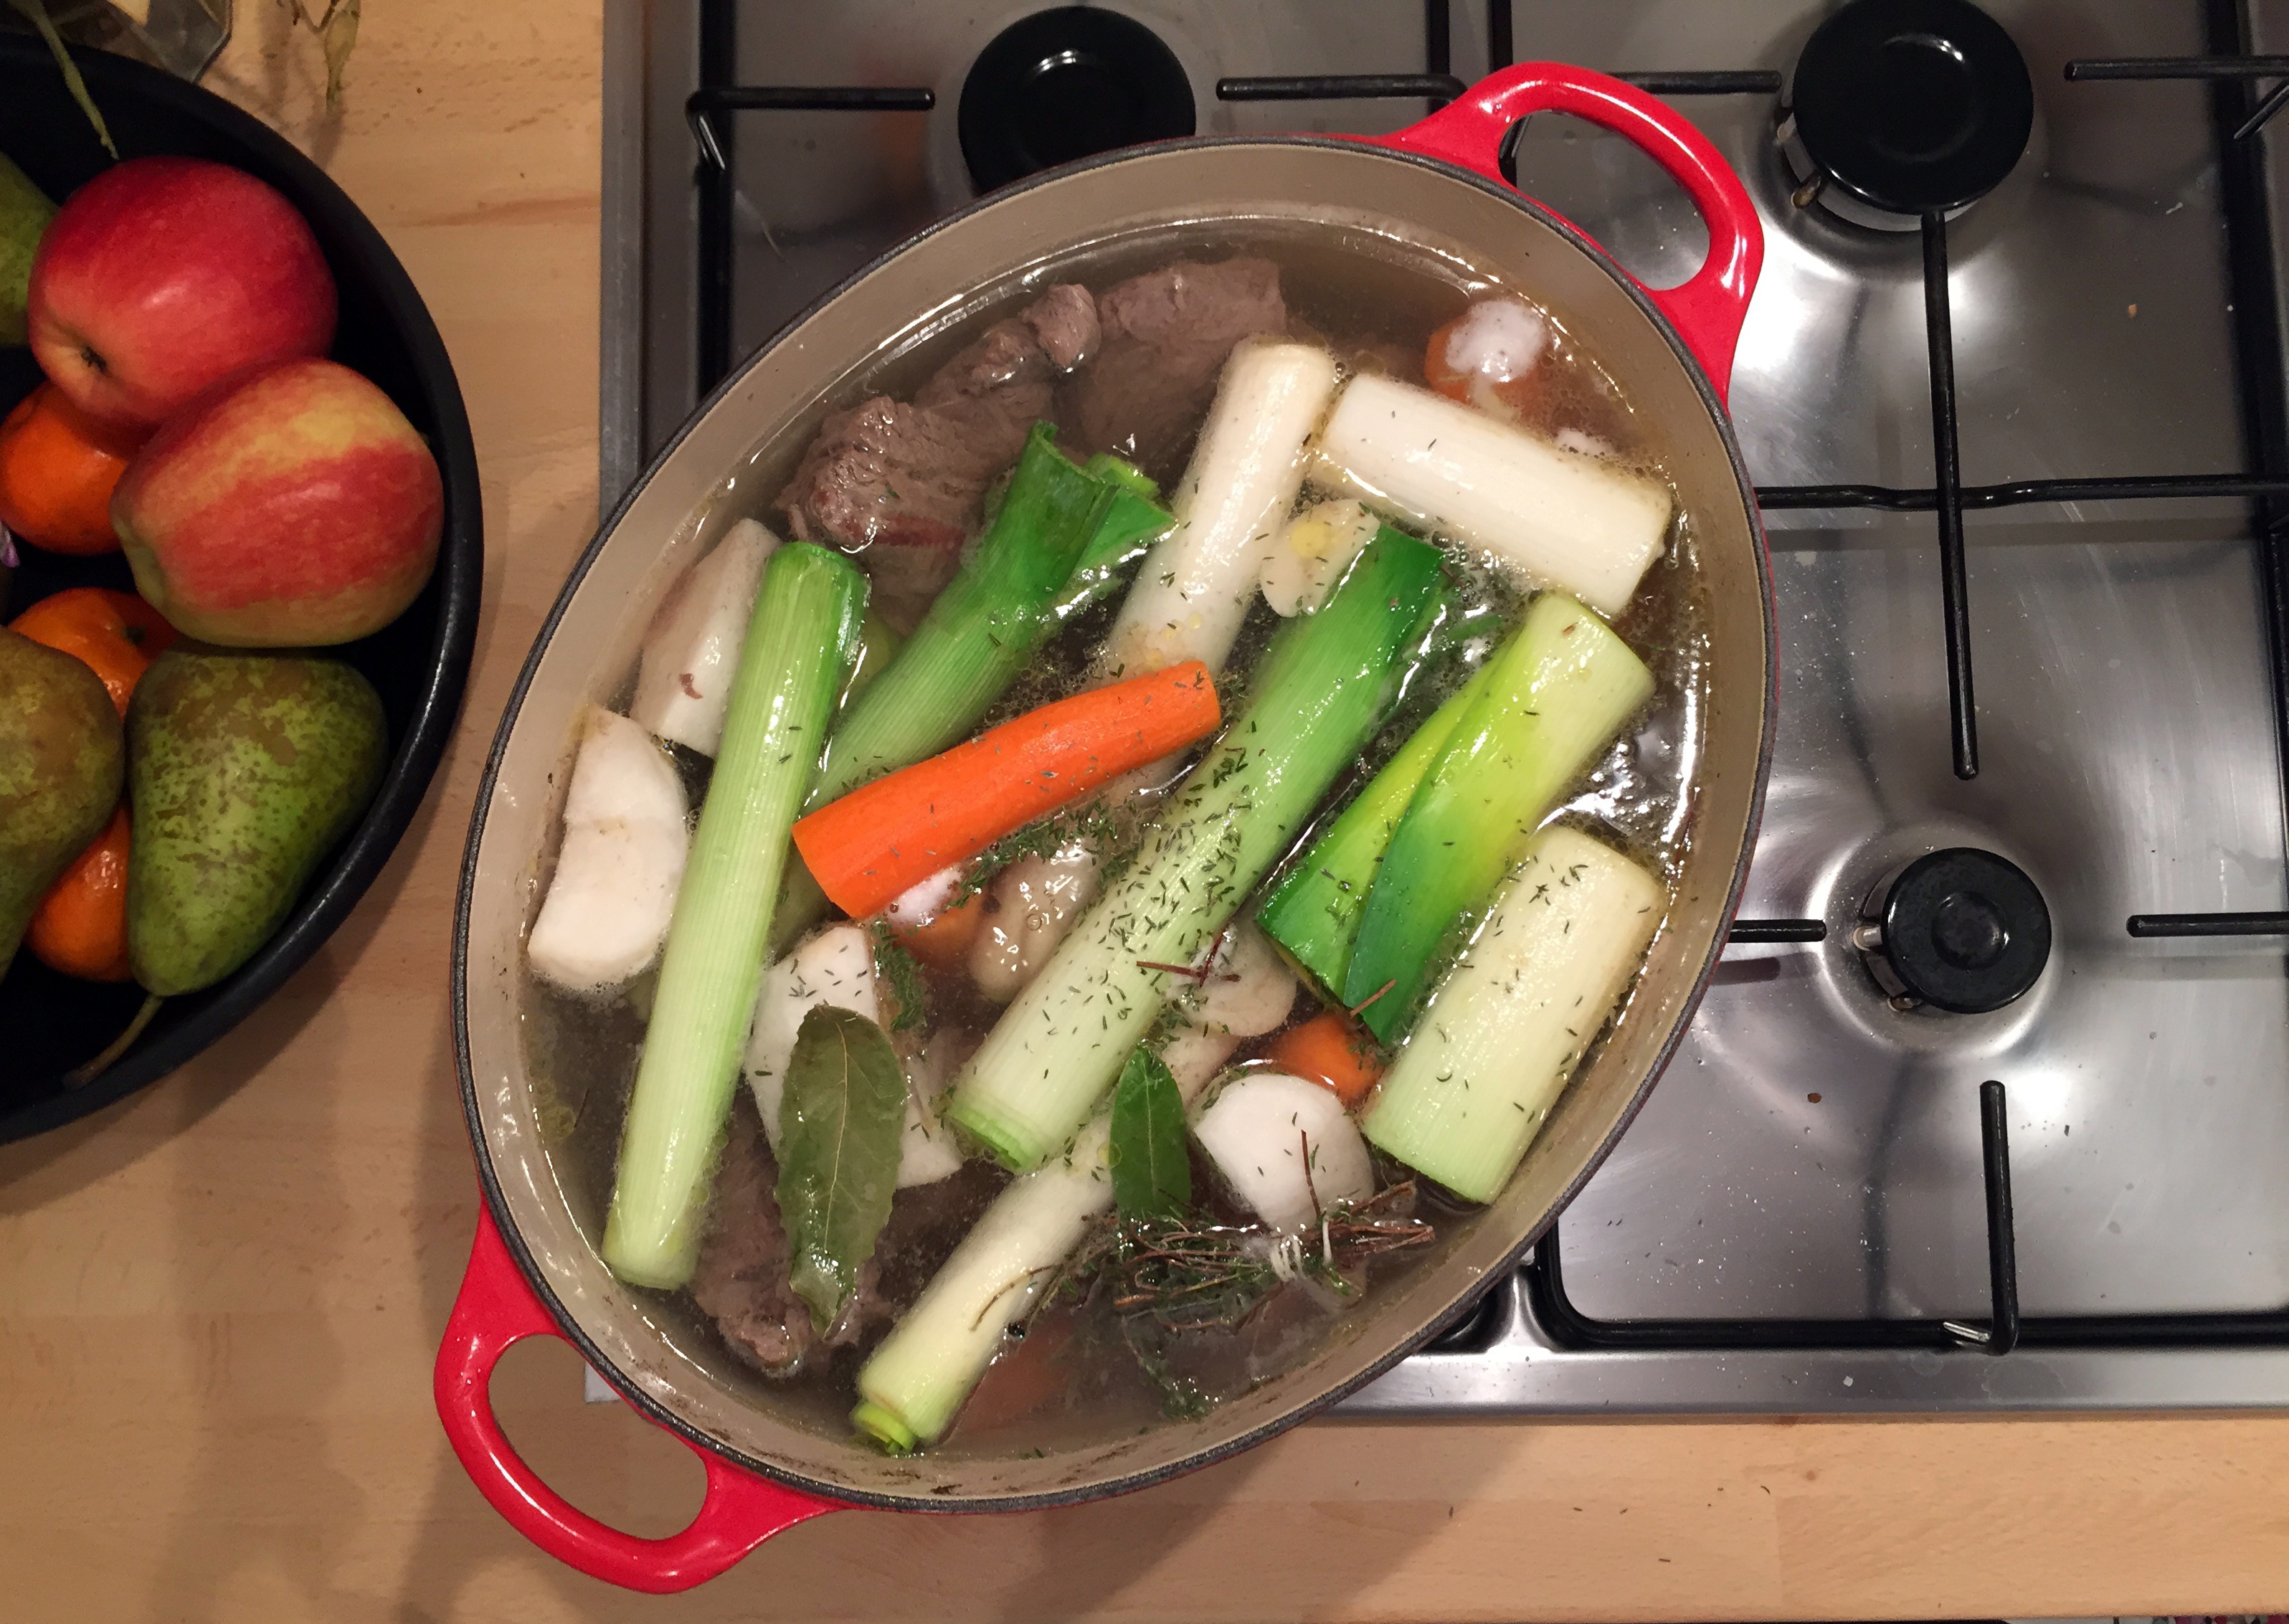
dish, meal, food, cooking, produce, vegetable, kitchen, meat, lunch, cuisine, beef, flat, traditional, pot au feu